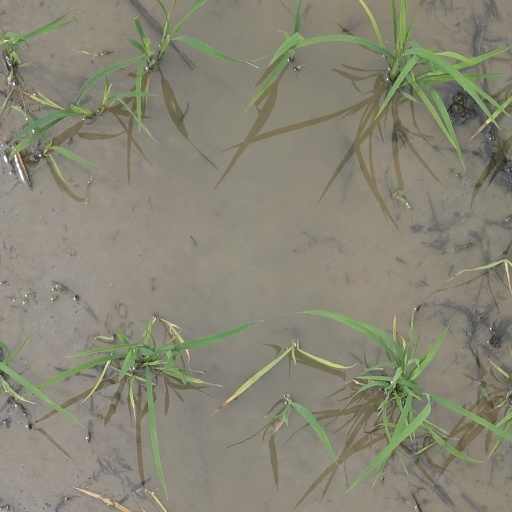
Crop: rice